English land law

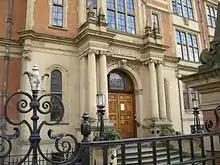
Headquarters of HM Land Registry, 32 Lincoln's Inn Fields from 1913 to 2011, now the LSE's Department of Economics

English land law draws on three main sources to determine property rights: the common law and equitable principles developed by the courts, a system of land registration and a continuing system for unregistered land. First of all, the courts of common law and equity gave people with "property" rights various privileges over people who acquired mere "personal" rights. To acquire property over land (as with any other object of value), as opposed to a contract, for example, to use it, a buyer and seller simply needed to agree that property would be passed. The law then recognised a "property" right with various privileges over people with purely "personal" claims. The best form of property would involve exclusive possession, and it usually bound anyone who attempted to interfere with an owner's use, particularly in cases of insolvency, if other people with interests in the land sold their stake to a third party, or in getting remedies to enforce one's right. Before 1925, property rights in land (unlike, for example, a company's shares) only had to be evidenced in paper title deeds. It was therefore believed that a system of land registration was desirable, so that people's rights over land would be certain, and conveyancing would be simpler and cheaper. So, the second system of land began with the Land Registration Act 1925, and the rules were recast in the Land Registration Act 2002. Instead of paper title deeds determining people's property rights in land, the entries in the registry were the source that determine people's property rights. However, many property rights were never expected to be registered, particularly the social claims that people had on family homes, or short leases. Furthermore, not all land had to be registered. Only when formal transactions with land took place did registration become a compulsory. This meant that by 2013, 88 per cent of land or 126,000 square kilometres was registered with HM Land Registry. But a third system of land regulation remained for the 12 per cent of unregistered land. Though somewhat amended by legislation, this system for determining property rights and disputes remained much like the old common law and equity.